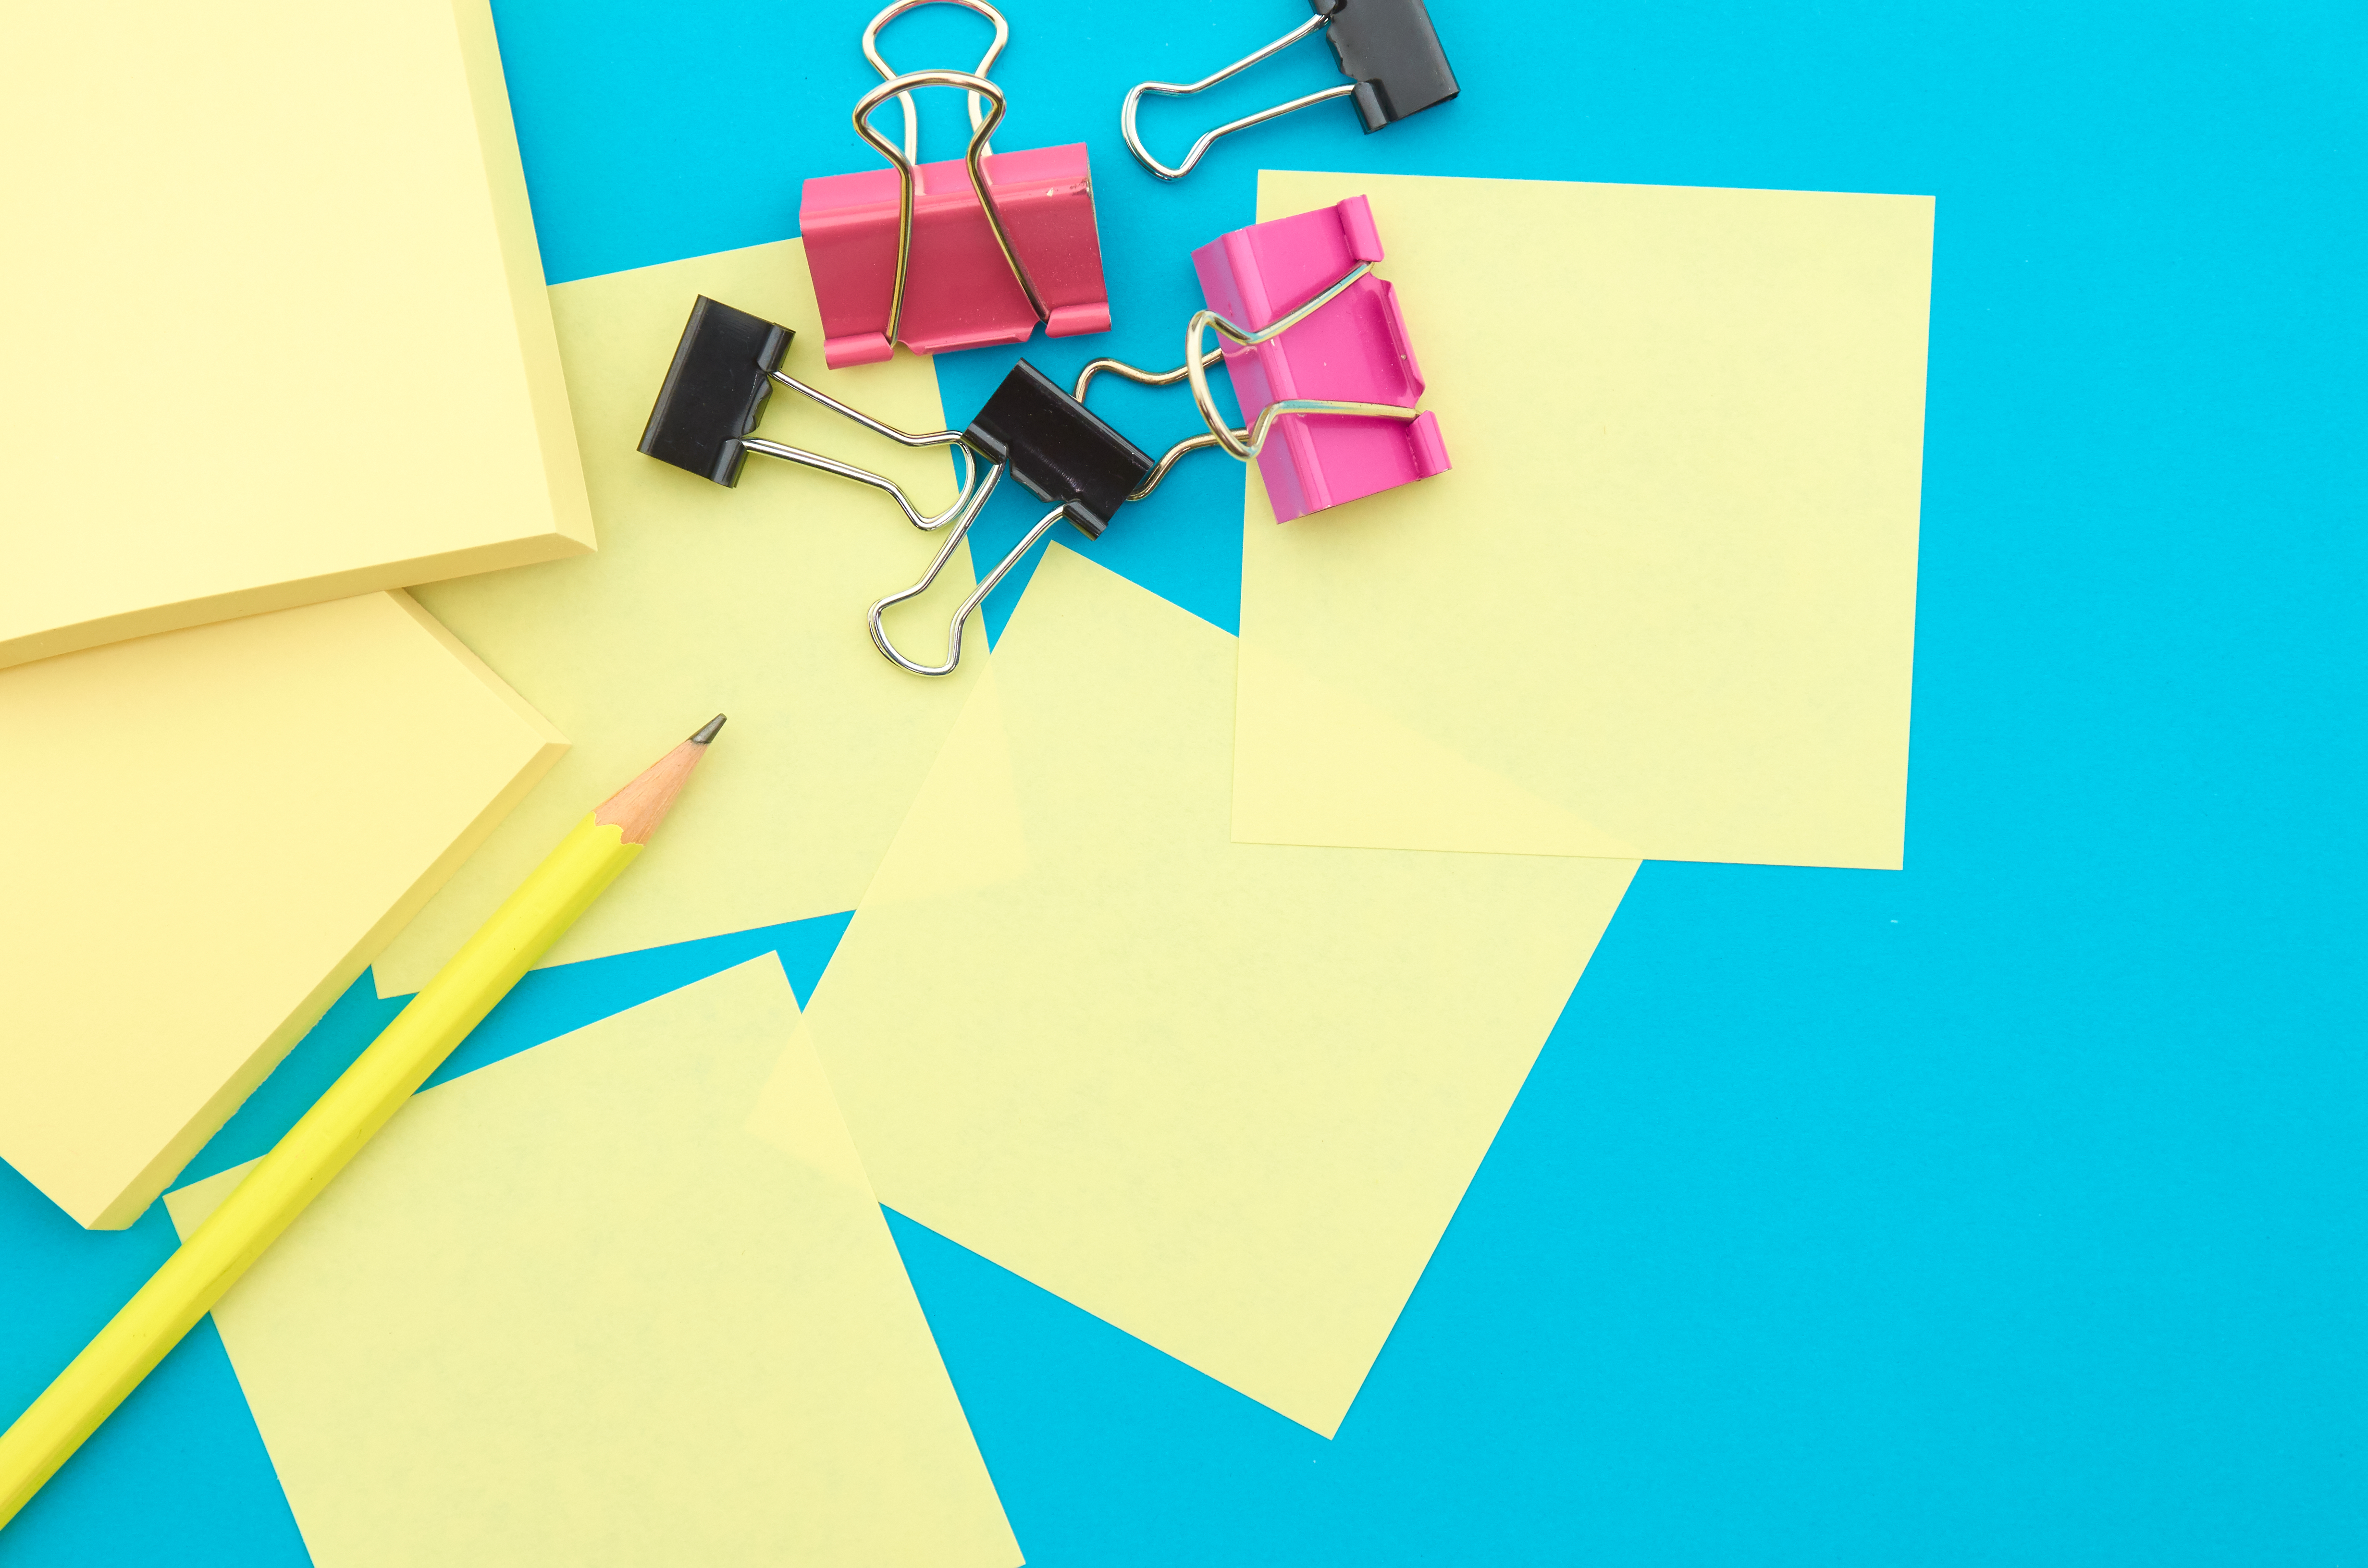
blue, art, triangle, creative arts, font, line, Material property, origami paper, construction paper, craft, office supplies, circle, post it note, origami, design, paper, paper product, electric blue, writing implement, symmetry, wheel, visual arts, illustration, art paper, writing, graphic design, magenta, graphics, stationery, bookmark, diagram, pattern, musical instrument, brand, room, pen